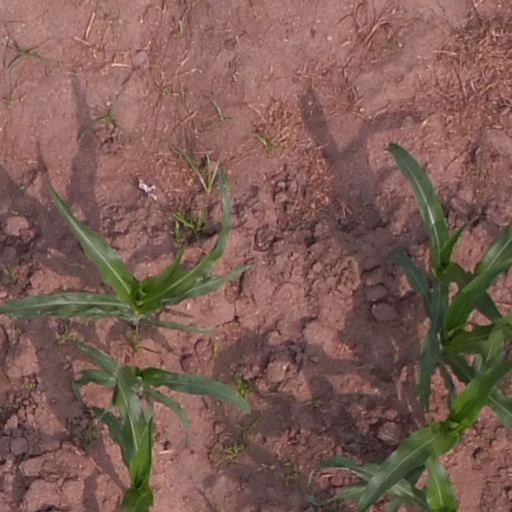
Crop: maize; corn